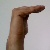
The image shows a hand gesture representing a space in Indian Sign Language.